Mexican cuisine

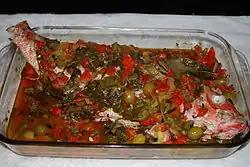
Huachinango a la veracruzana, a dish based on red snapper

One major feature of Oaxacan cuisine is its seven mole varieties, second only to mole poblano in popularity. The seven are "negro" (black), "amarillo" (yellow), "coloradito" ("little red"), "mancha manteles" ("tablecloth stainer"), "chichilo" ("smoky stew"), "rojo" (red), and "verde" (green).